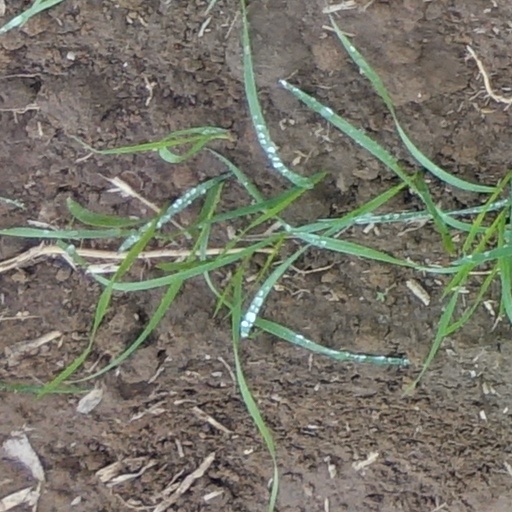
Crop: wheat